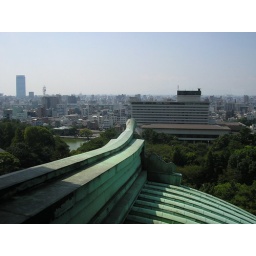
view from the top floor of the castle over Nagoya city